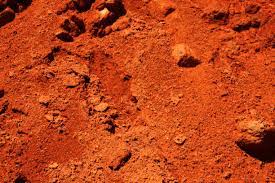
Soil type: Red soil